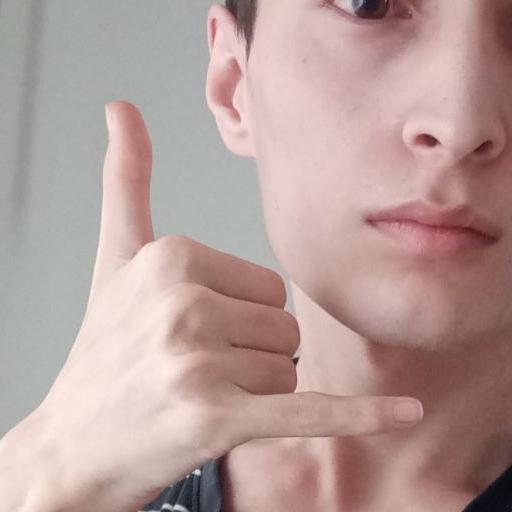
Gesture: call